Mark Nichols (curler)

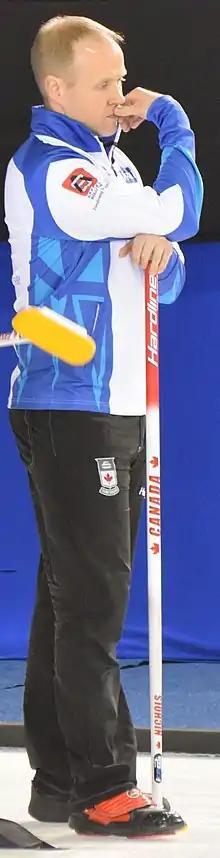
Mark Nichols at the March 2018 Elite 10 in Winnipeg, Manitoba.

Mark Nichols, ONL (born January 1, 1980) is a Canadian curler from St. John's, Newfoundland and Labrador. He currently plays third for the Brad Gushue rink. Nichols is a former Olympic champion curler, having played third for Team Canada at the 2006 Winter Olympics, where the team won a gold medal. He also won a World Championship with Gushue in 2017.